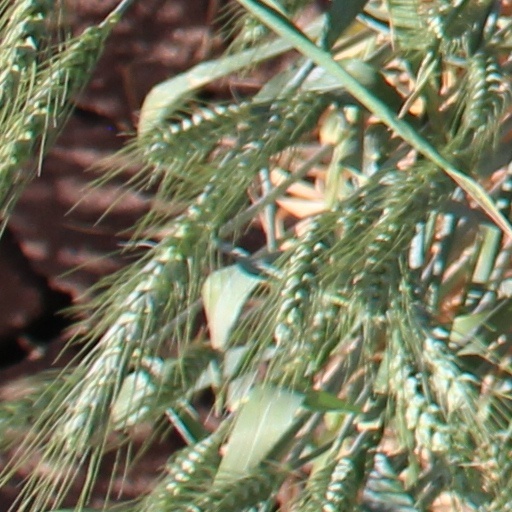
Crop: wheat